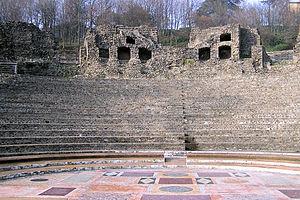
Odéon antique de Lyon. Premier plan
Lugdunum, aujourd'hui Lyon, est le nom du site gaulois où une colonie de droit romain fut fondée en 43 av. J.-C. par Lucius Munatius Plancus, alors gouverneur de la Gaule chevelue, sous la titulature initiale de Colonia Copia Felix Munatia Lugudunum. Cette colonie, fondée à l'occasion des troubles qui suivent l'assassinat de Jules César en 44 av. J.-C., devint la capitale des Gaules à partir de 27 av. J.-C.
Un théâtre romain antique, à l'origine montage provisoire en bois durant les premiers siècles de la République romaine, est construit en pierre à partir du milieu du Iᵉʳ siècle av. J.-C.. Son architecture est la suite de l’évolution des théâtres grecs antérieurs opérée en Italie du Sud. Les premiers exemplaires, le théâtre de Pompée et le théâtre de Marcellus à Rome, établissent une nouvelle forme, différente du modèle grec ouvert : le théâtre romain est un monument fermé sur lui-même, dans lequel l’étagement de gradins hémicirculaires rejoint un bâtiment de scène, luxueusement décoré. La technique de construction, l’emploi de murs et de voûtes rayonnantes pour soutenir les gradins permet de bâtir sur terrain plat et exonère de s’appuyer sur une colline à la mode grecque.
L'orchestra désigne, en architecture, la partie du théâtre antique accueillant le chœur.
L’odéon antique romain de Lugdunum est un des principaux monuments romains visibles à Lyon. Implanté à côté du Théâtre antique de Fourvière et comme lui adossé à la colline de Fourvière, près de son sommet, il forme un couple archéologique remarquable, rare dans le monde romain. En Gaule, seule Vienne possède également un théâtre accompagné d’un odéon.